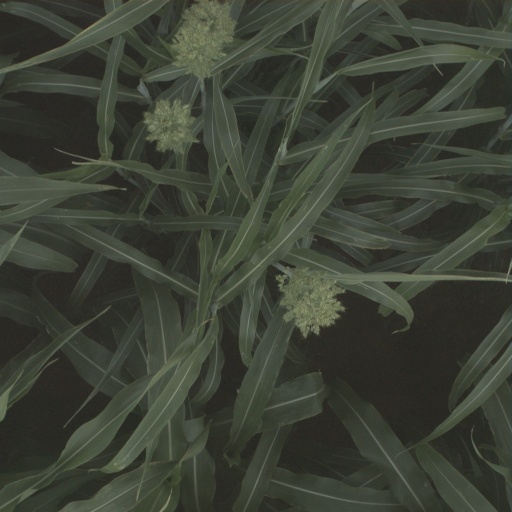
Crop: sorghum